List of EastEnders characters introduced in 1985

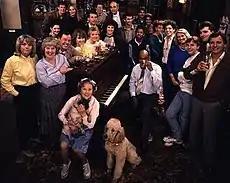
A photo of most of the main characters and animals who first appeared in "EastEnders" in 1985

The following is a list of characters that first appeared in the BBC soap opera "EastEnders" in 1985, by order of first appearance. They were all introduced by executive producer Julia Smith. The first episode of "EastEnders" was broadcast on 19 February 1985, and twenty-three main characters were already created for their first appearance. The first character to be seen was Den Watts, followed by Ali Osman and then Arthur Fowler, all of whom find Reg Cox dying in his flat. Ethel Skinner, Harold Legg and Pauline Fowler appear, after Den alerts them of Reg's death. With Ethel is her pug Willy along with Lou Beale. Saeed and Naima Jeffery are seen working in the local shop whilst Angie Watts is seen in The Queen Victoria, Walford's local pub. Nick Cotton and Sue Osman are next seen, whilst Pete and Kathy Beale work at the fruit and veg stall and Hassan Osman is seen with his parents in the café. Sharon Watts, Ian Beale and Michelle Fowler are next seen and Mark Fowler is seen going into the bookies. Lastly, Roly the dog is seen in the pub when a fight breaks out.